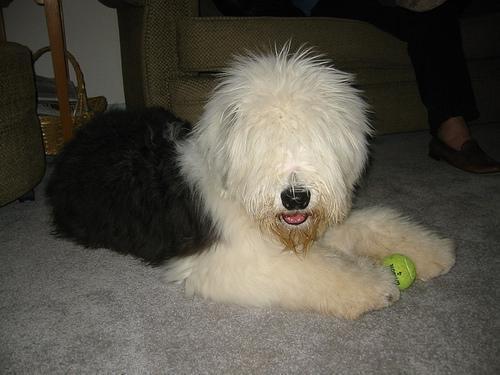
Old_English_sheepdog